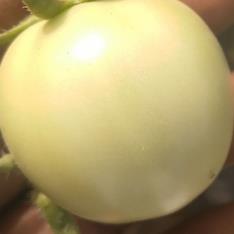
Crop: Tomato
Condition: healthy-fruit